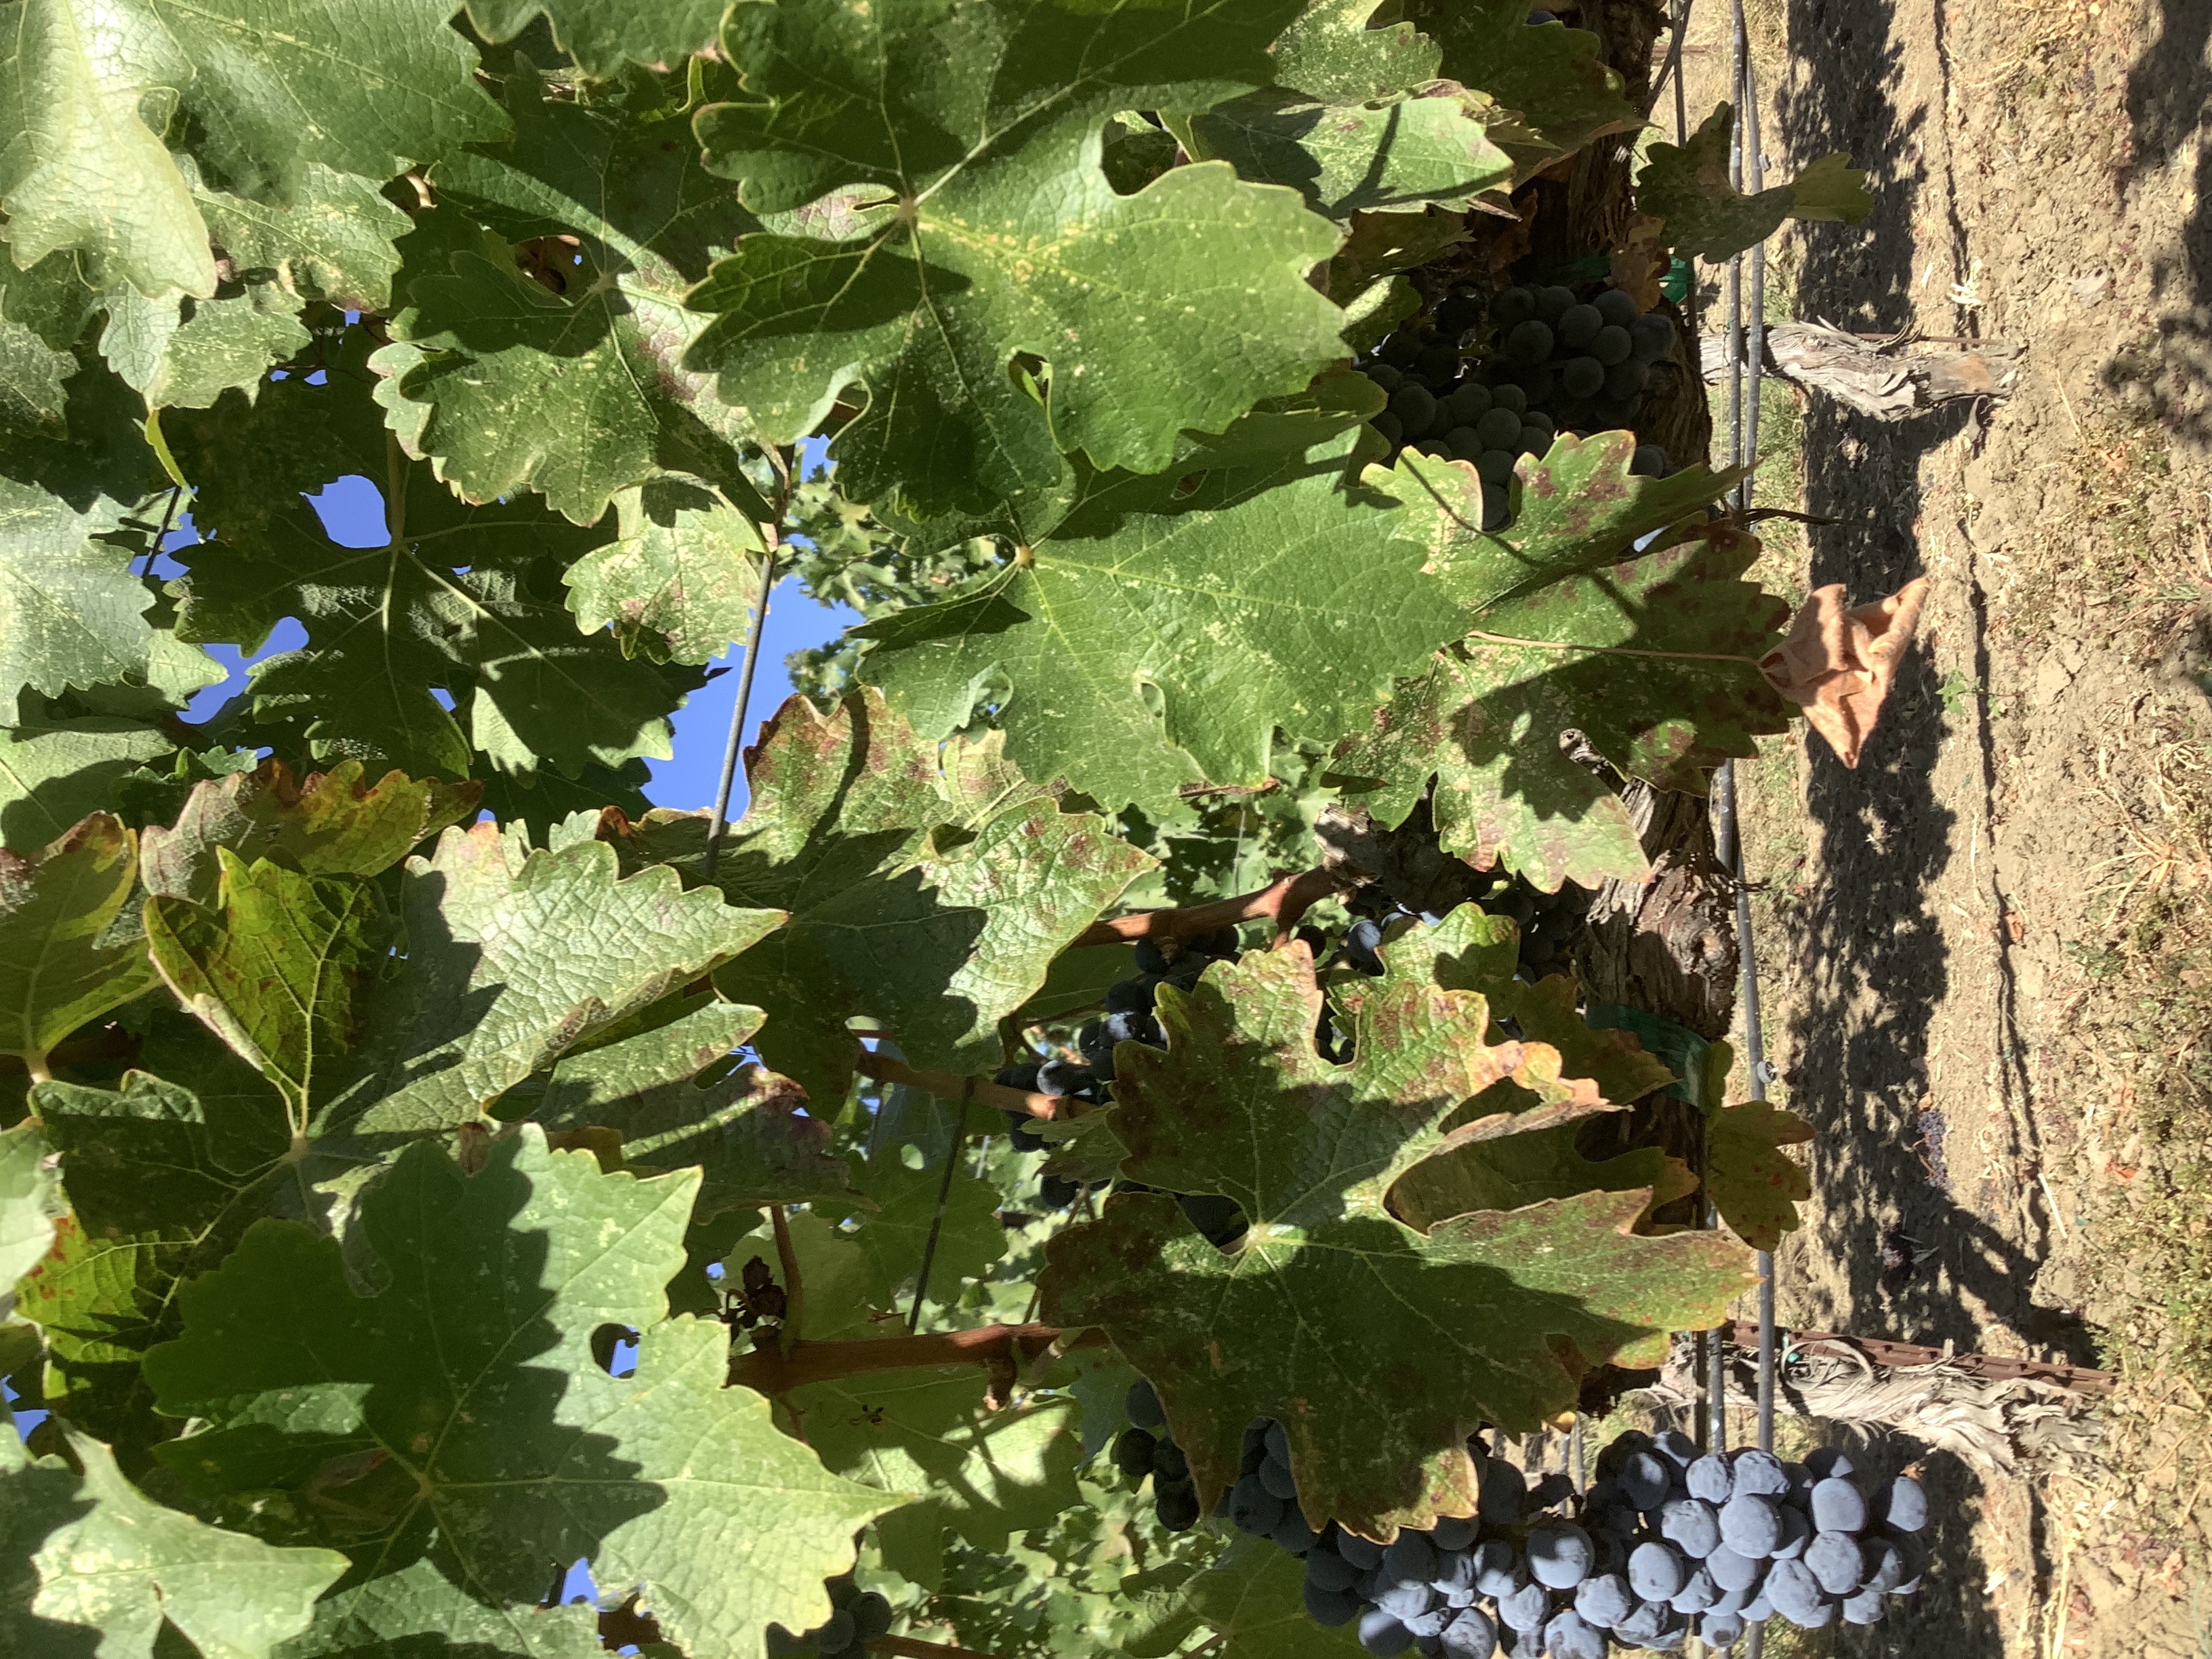
Label: Red Blotch